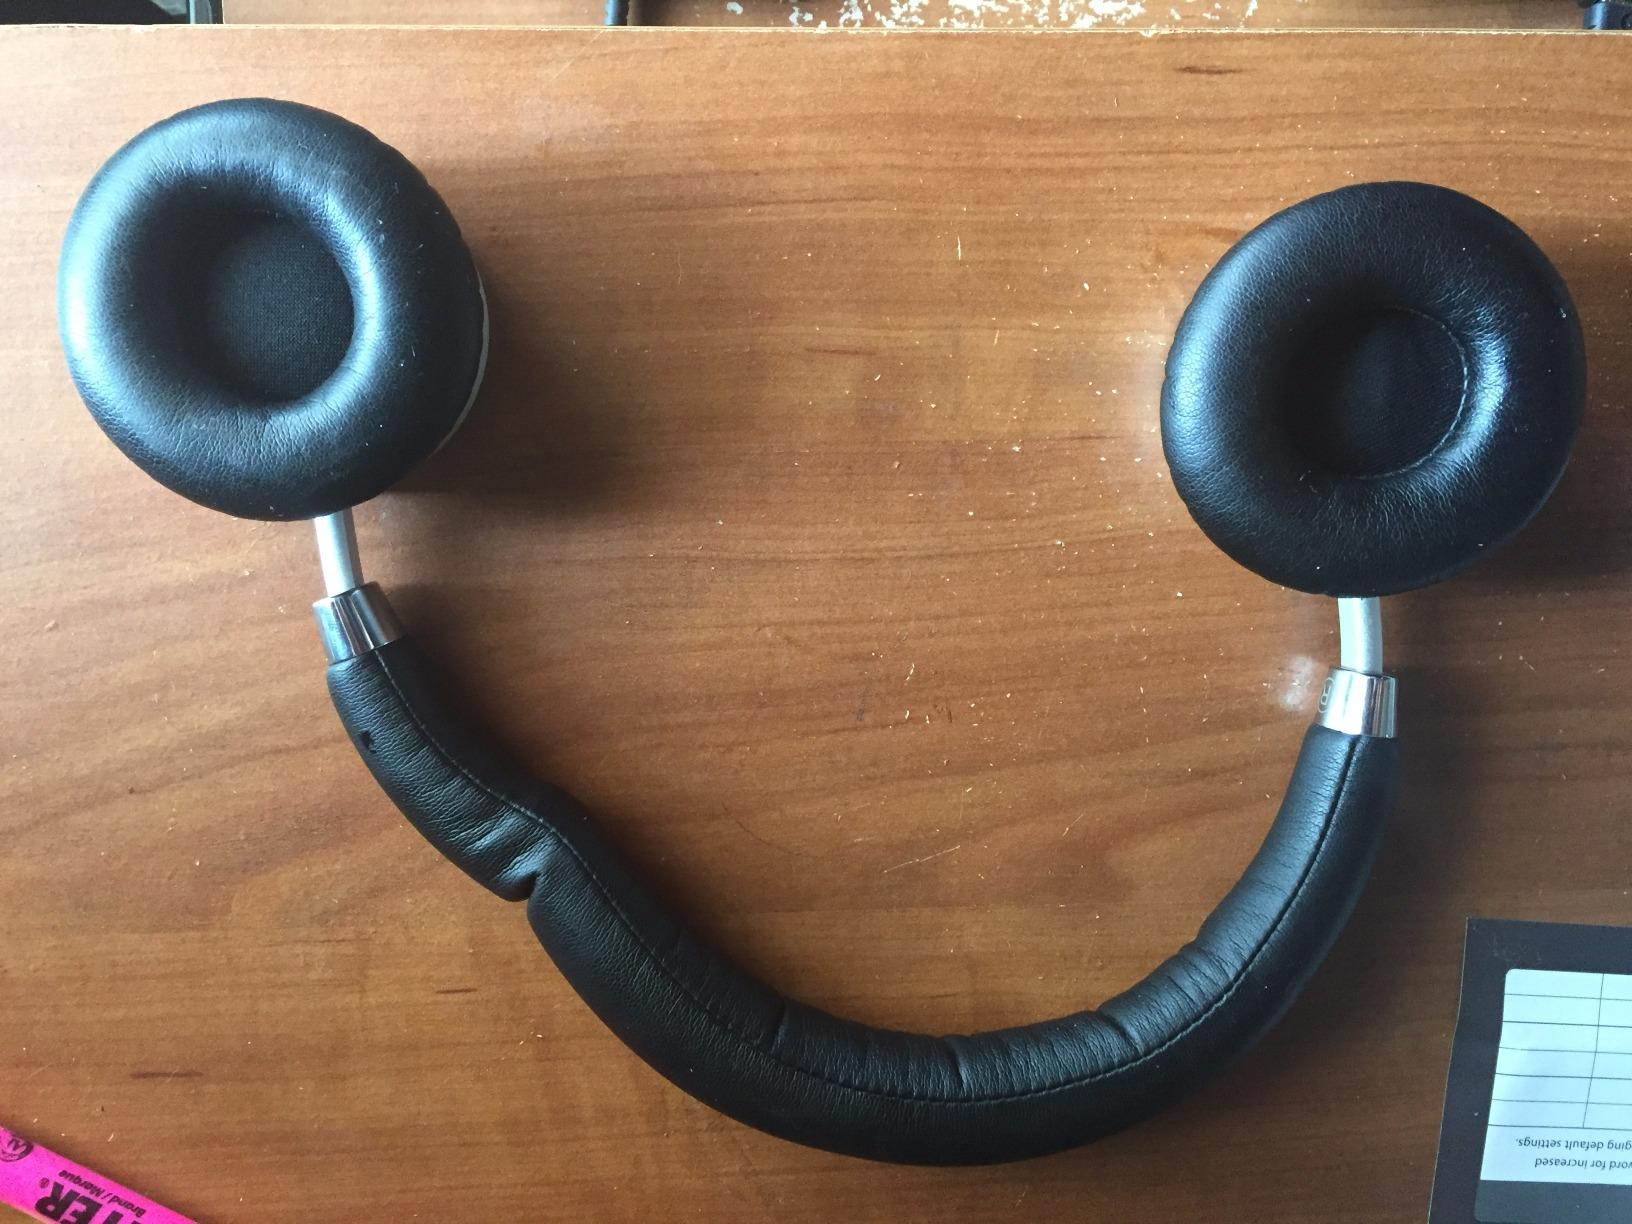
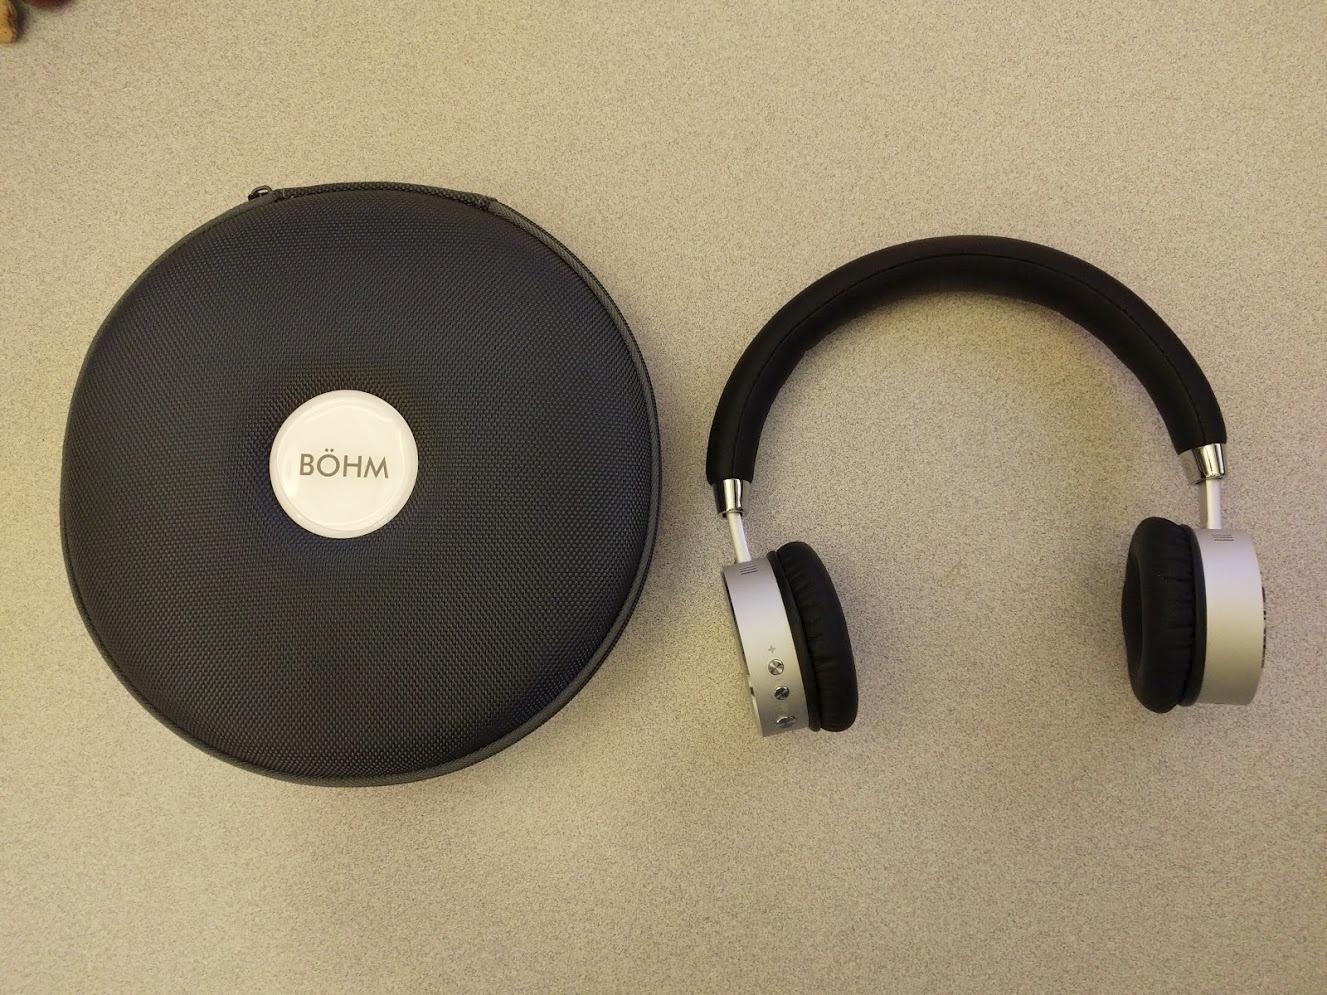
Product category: headphones
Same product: yes